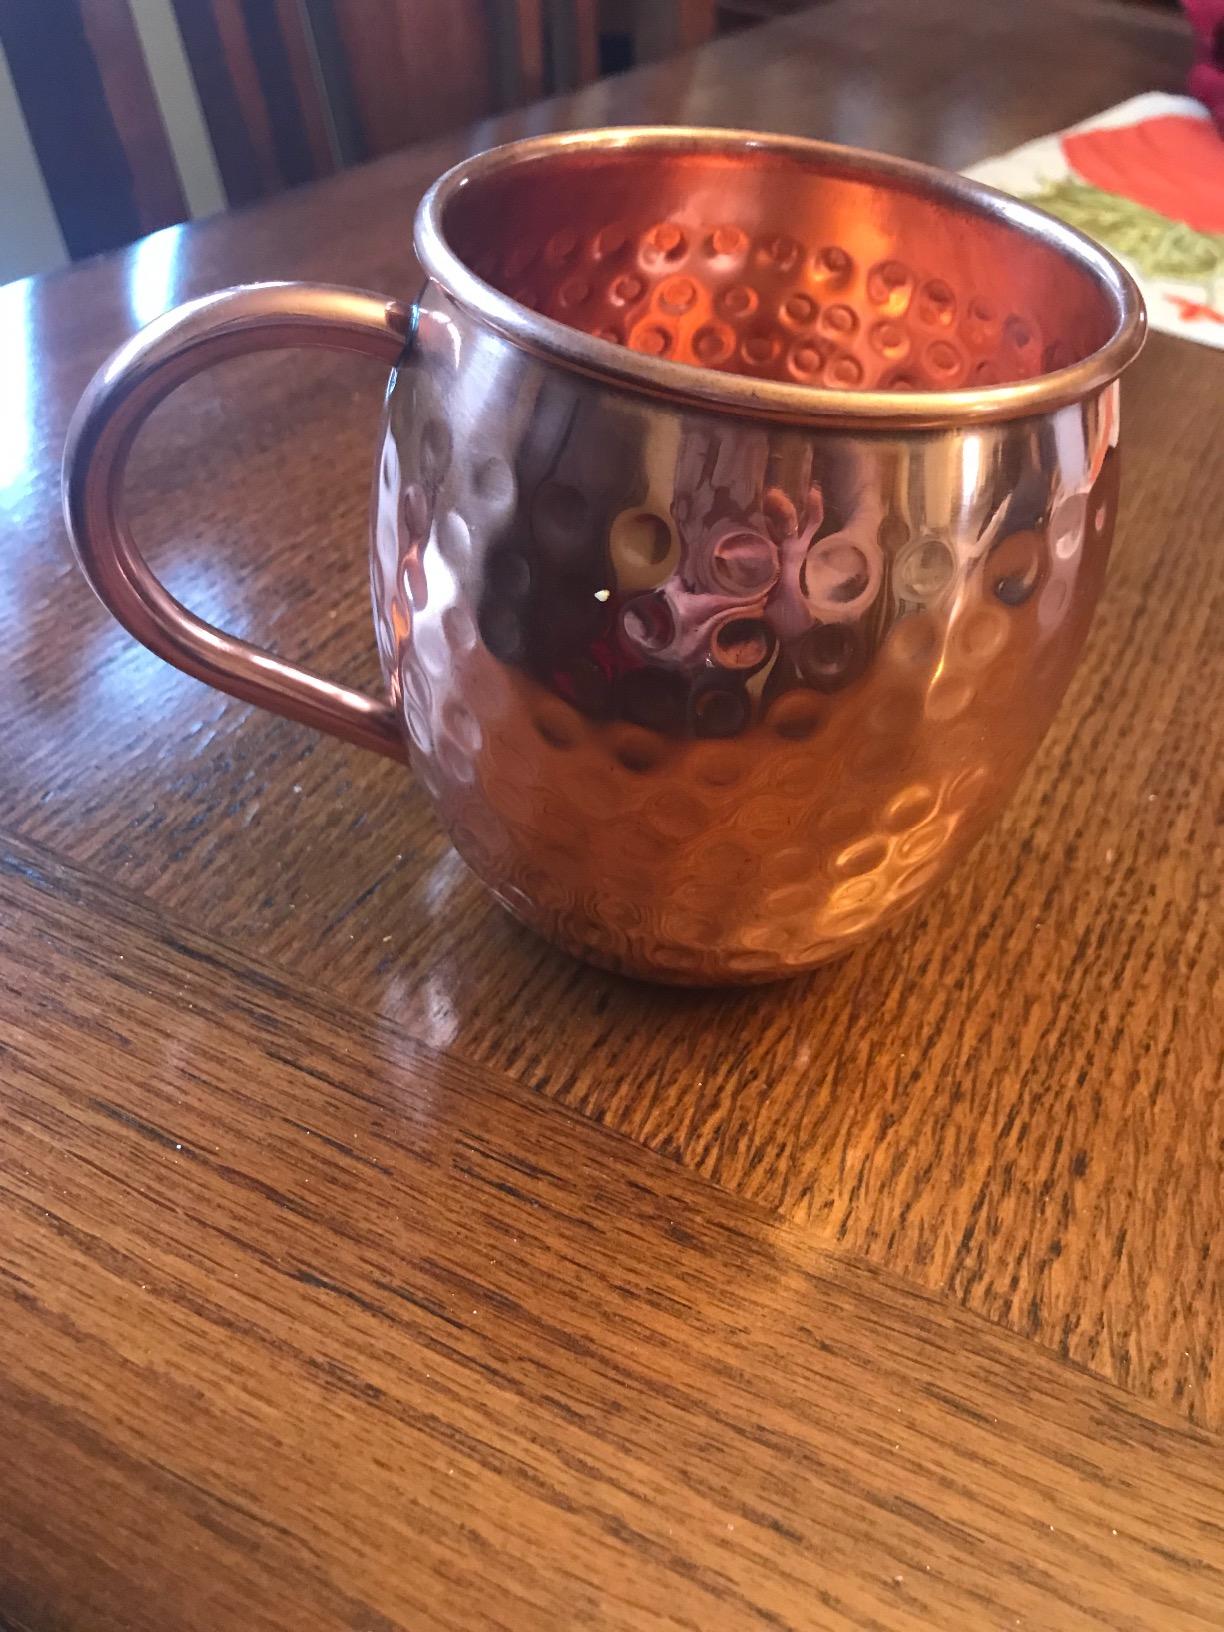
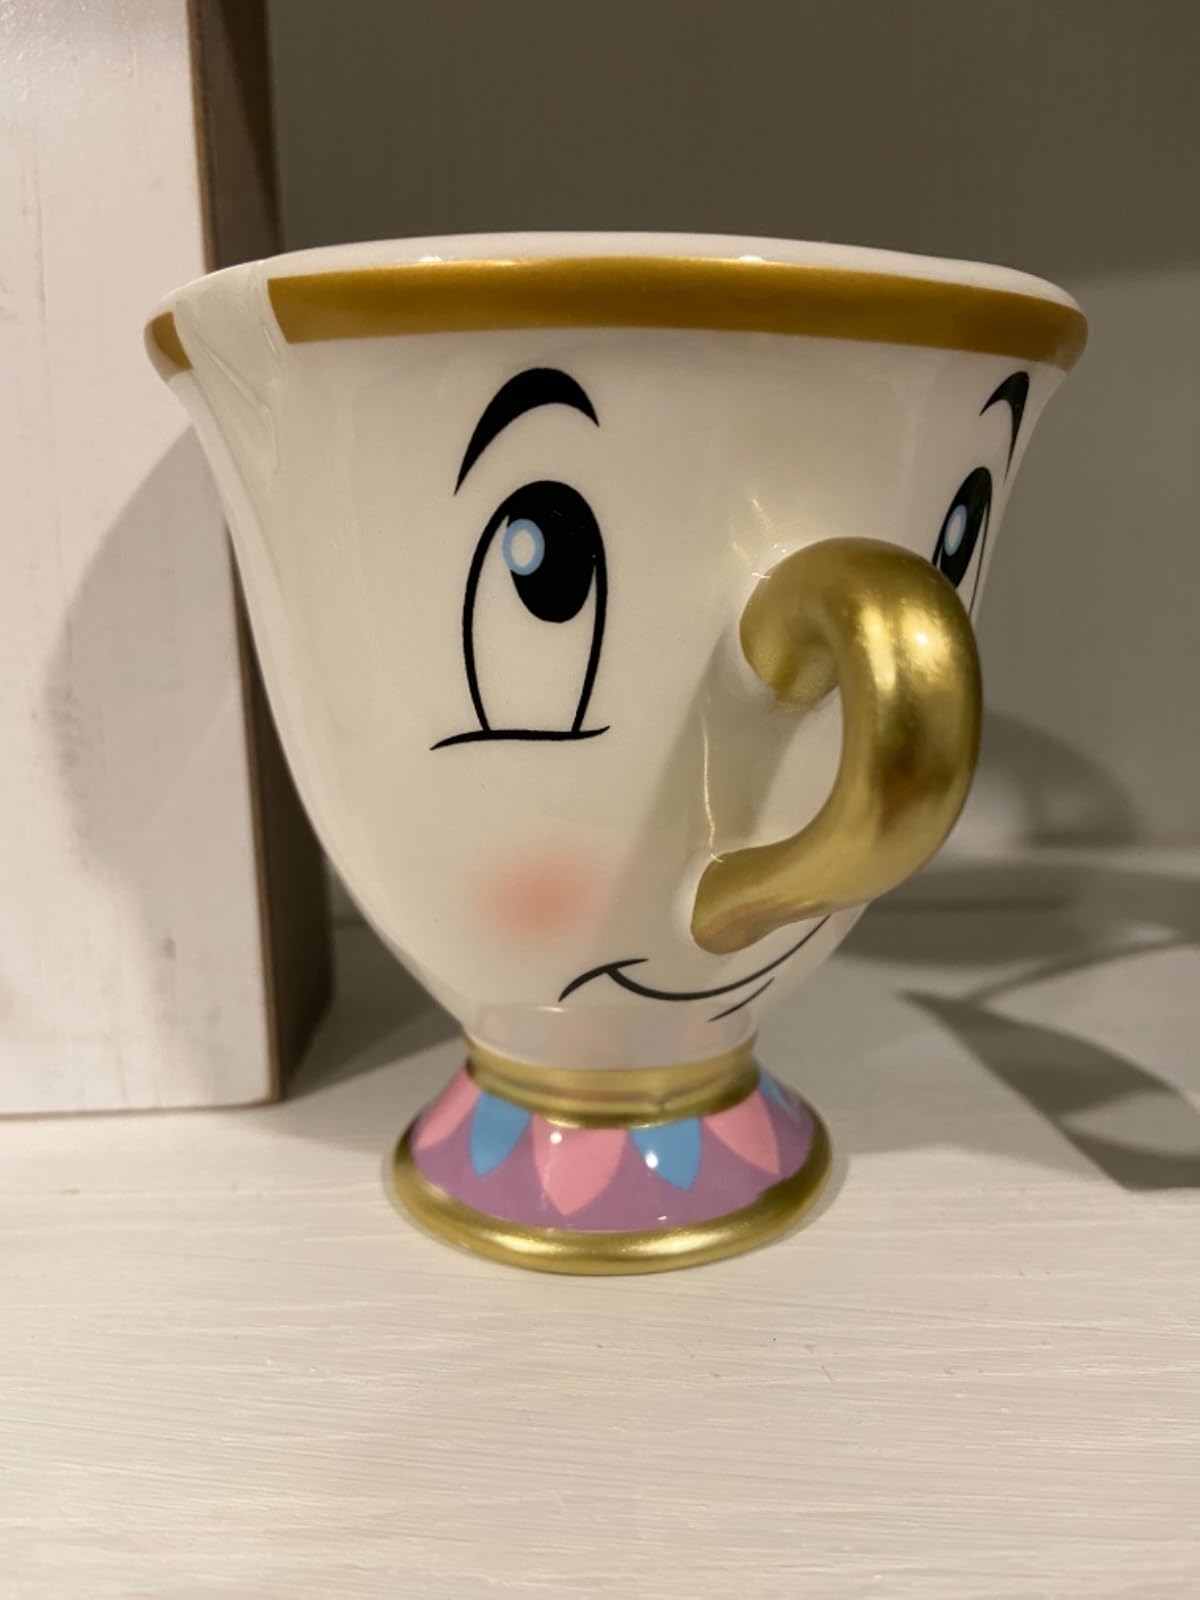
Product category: items_mug
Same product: no